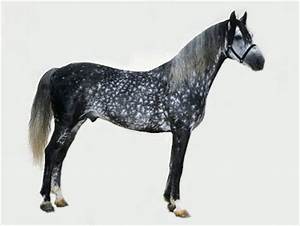
Label: horse